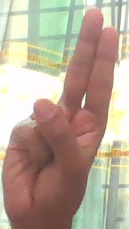
ASL sign: U